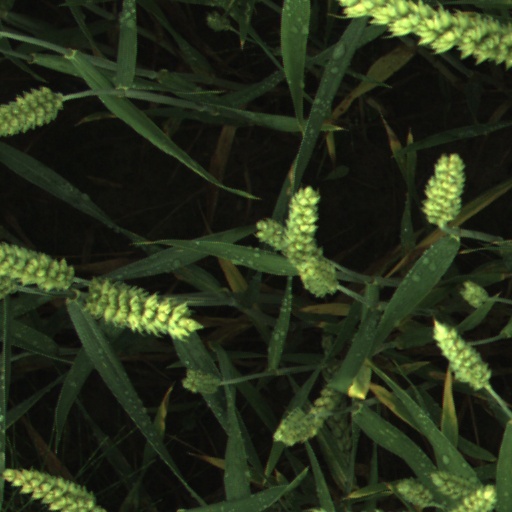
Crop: wheat